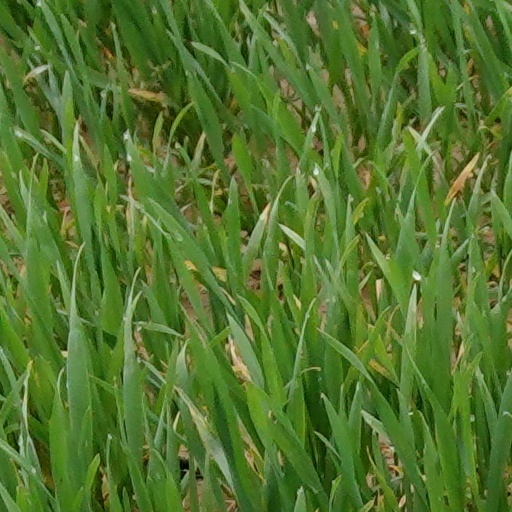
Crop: wheat